Amelia Laskey

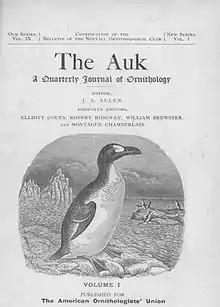
The first cover of "The Auk", a scientific journal in which Laskey published 12 articles.

Among her early investigations, Laskey discovered that chimney swifts wintered in Peru. She determined early in her investigations that, while field sparrows are year-round residents of Tennessee, the winter population is different than the summer population of field sparrows. Laskey also studied bluebird nesting behavior and was the first to identify a Gambel's sparrow, a rare subspecies in Tennessee. Other rare species in Tennessee she observed were the Bicknell's thrush, the tree sparrow, and the Harris' sparrow.